Budget of the Government of Puerto Rico

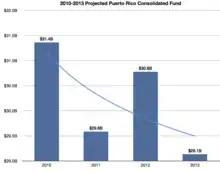
Consolidated Fund for the 2010–2013 fiscal periods.

The Puerto Rico General Fund is the primary operating fund of the government of Puerto Rico and comprises the portion of the Puerto Rico Consolidated Fund collected by the Department of Treasury of Puerto Rico through all the license fees and taxes collected by the executive departments of the government of Puerto Rico. The Fund was about $10.1 billion USD for the 2010 fiscal year, constituting a deficit. Although the Department of Treasury doesn't provide contemporary figures, the Fund is expected to decrease by 8.9% or about $1.0 billion for the 2011 fiscal year, followed by an increase of 1.2% or about $109.7 million for the 2011 year, and then decrease once again by 1.9% or about $177.3 million for the 2013 fiscal year.